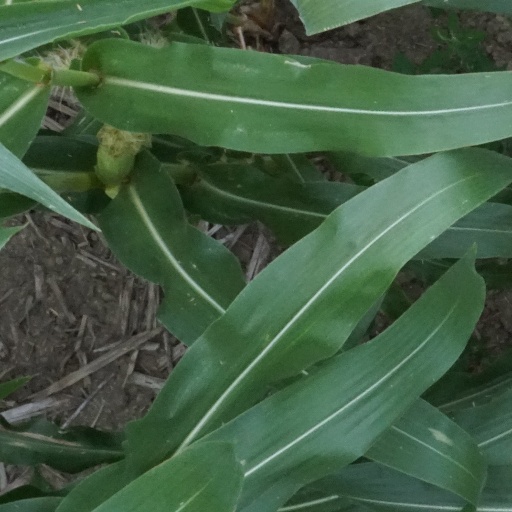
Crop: maize; corn